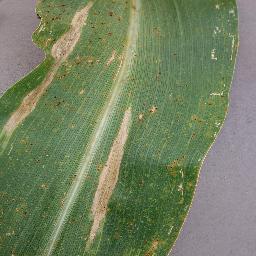
Label: Corn___Northern_Leaf_Blight